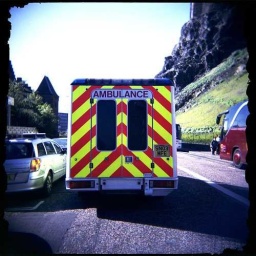
Label: ambulance